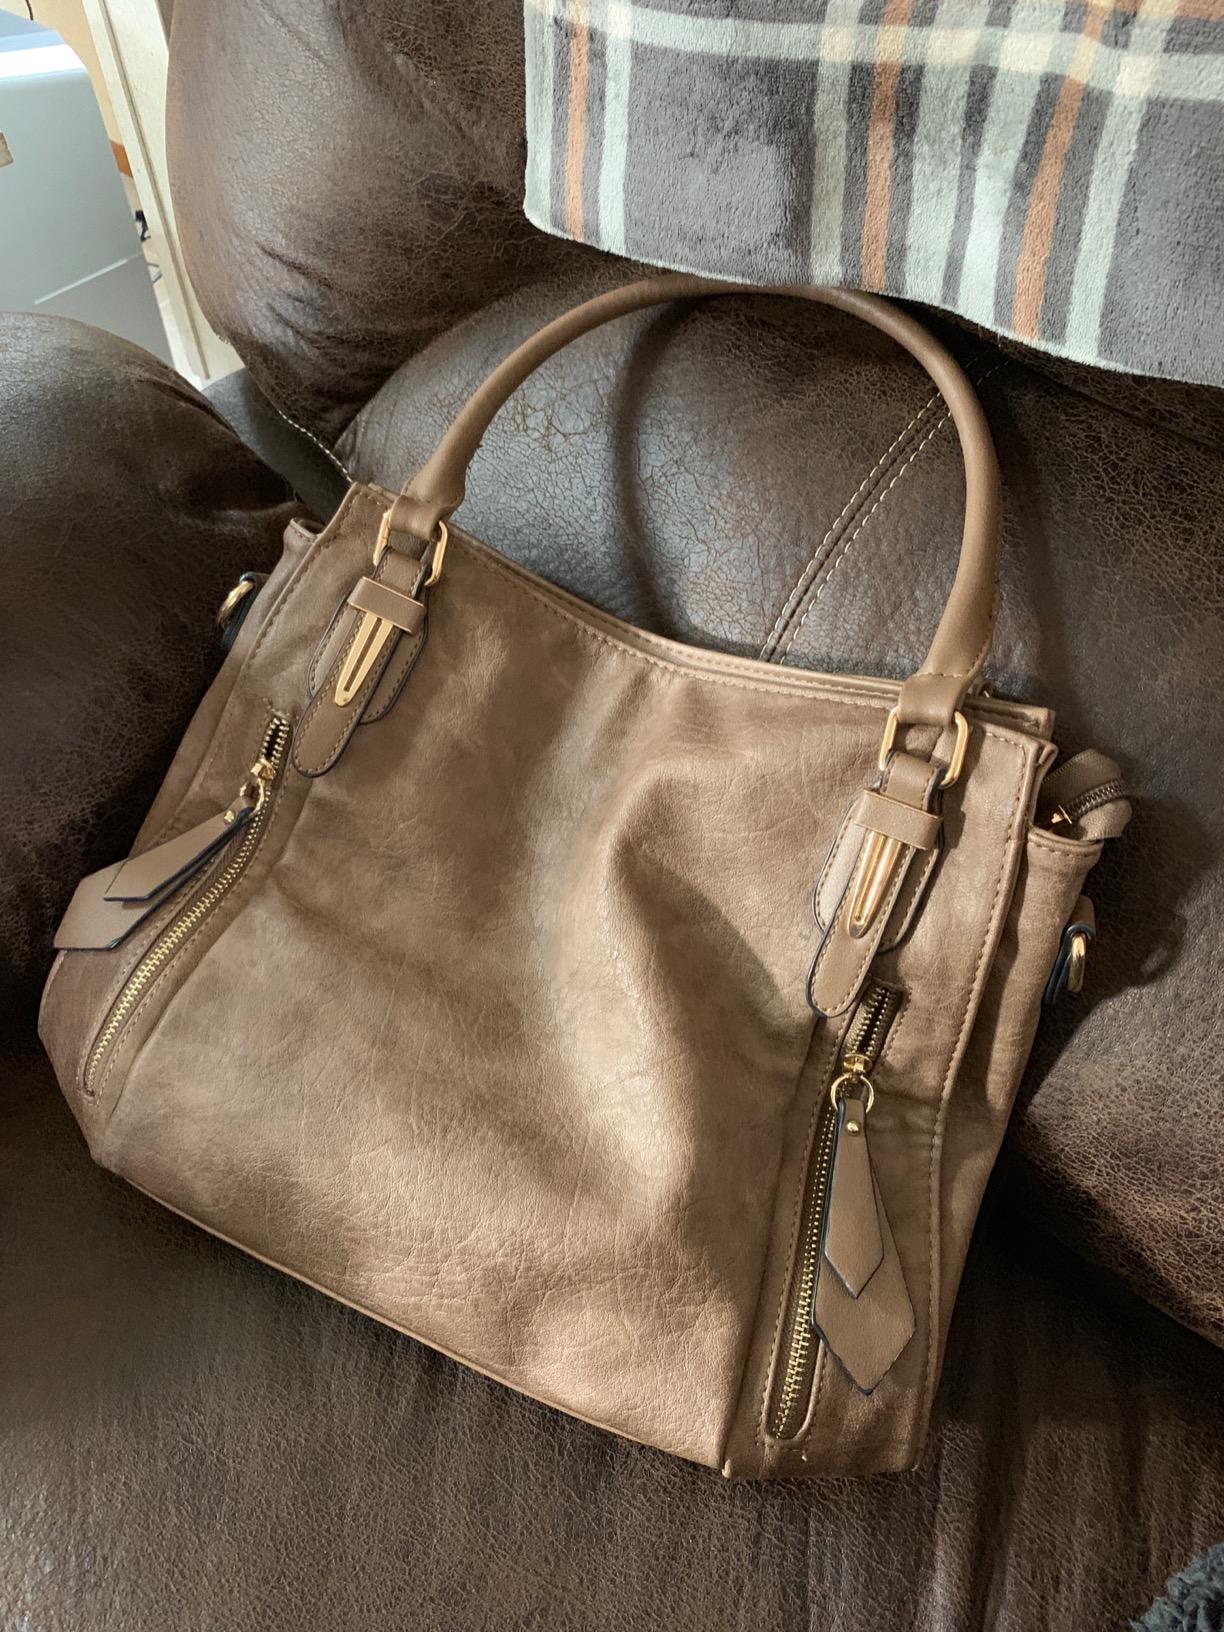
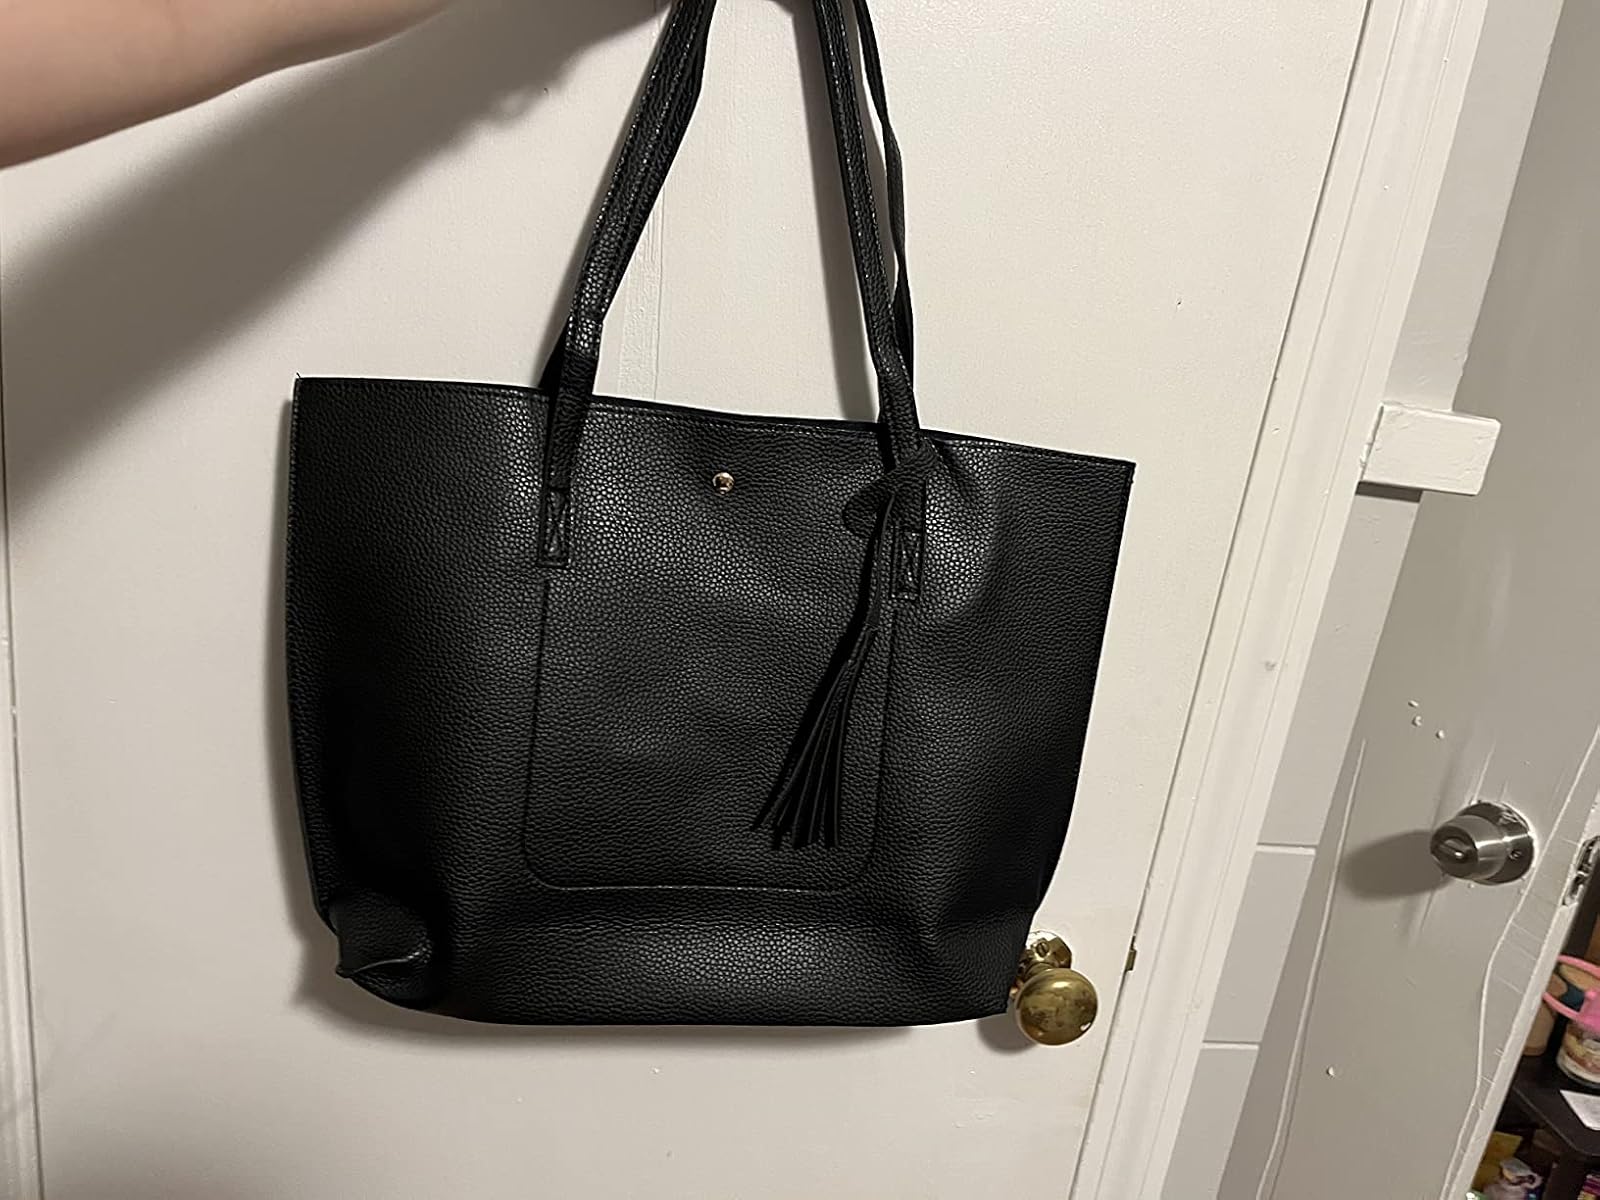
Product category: accessories_handbag
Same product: no